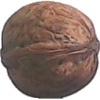
Label: walnut